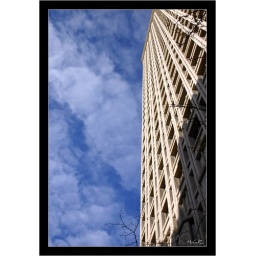
I really liked the clouds in the sky and the design of building. Im pretty happy with the way this came out.